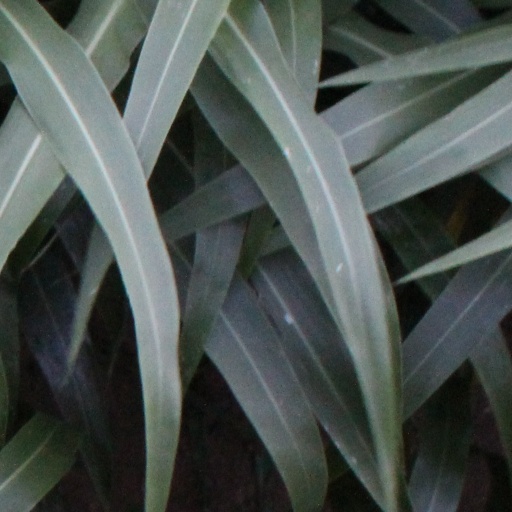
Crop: sorghum